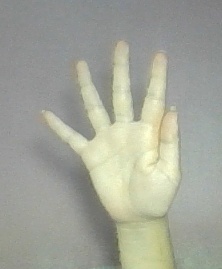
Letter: sheen